Silladar Cavalry

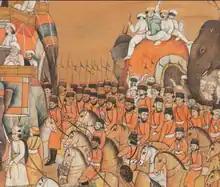
Cavalry in Delhi during British rule

The Silladar Cavalry, also known as the Risalah, was a term describing a mounted force of irregular cavalry regiments at times in Indian history. Silladar means “bearer of arms” in Persian and was given to native cavalrymen (sowars) of irregular regiments. A recruit or "Khudaspa" was supposed to provide his own mount and weapons as well as stabling attendant, forage, tent and clothing. It was opposed to having them provided for them by any local or central group or command. They were recruited from local dominant landowning clans, who were cultivators and who traditionally owned weapons and provided military service to local feudal chiefs. The irregular cavalry regiments were almost entirely composed of Muslims, because "the Hindoos are not, generally speaking, as disposed as the Mahomedans to the duties of a trooper."